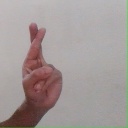
अक्षर: र